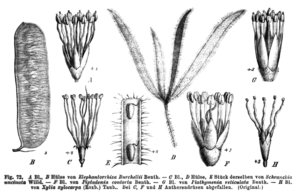
Pseudopiptadenia est un genre de plantes dicotylédones de la famille des Fabaceae, sous-famille des Mimosoideae, originaire d'Amérique du Sud et d'Amérique centrale, qui comprend une dizaine d'espèces acceptées.